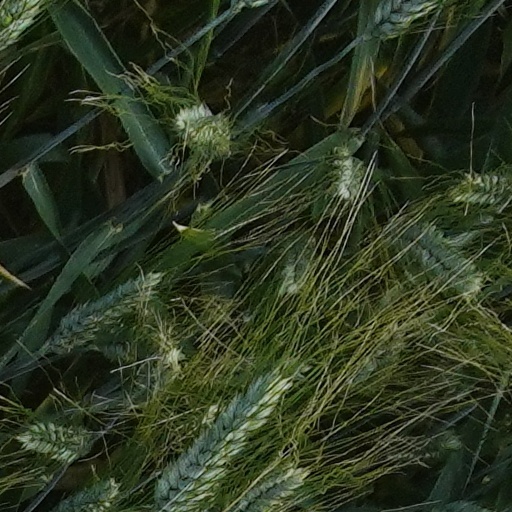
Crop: wheat